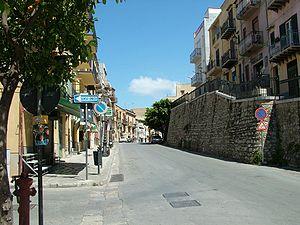
Trabia est une commune italienne de la province de Palerme dans la région Sicile en Italie.